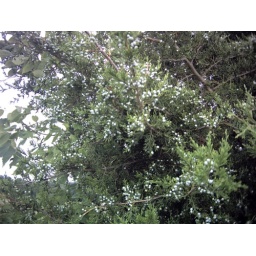
even a cedar tree puts in a colorful show from time to time